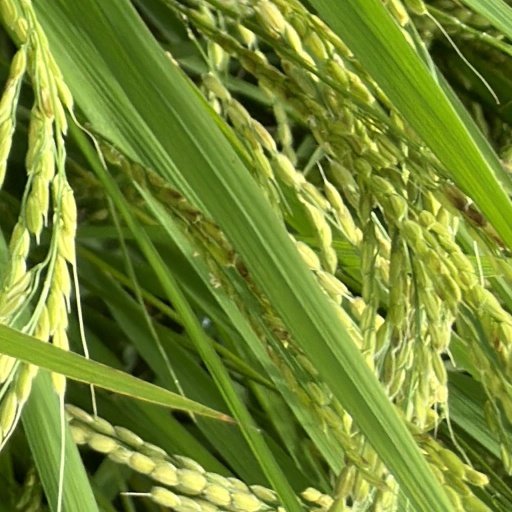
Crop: rice